South Devon Hunt

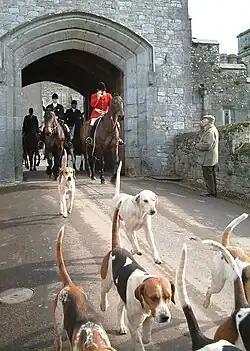
Master of foxhounds leads the South Devon Hunt field from Powderham Castle in Devon, England, with the hounds in front.

The South Devon Hunt or South Devon Foxhounds is a foxhound pack in Devon, England. The country spans an area entirely within the county of Devon, predominantly on the East side of Dartmoor, out to the sea. Traditionally, the country was the land between the River Exe and the River Dart from Exeter to Totnes.